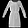
Label: Dress